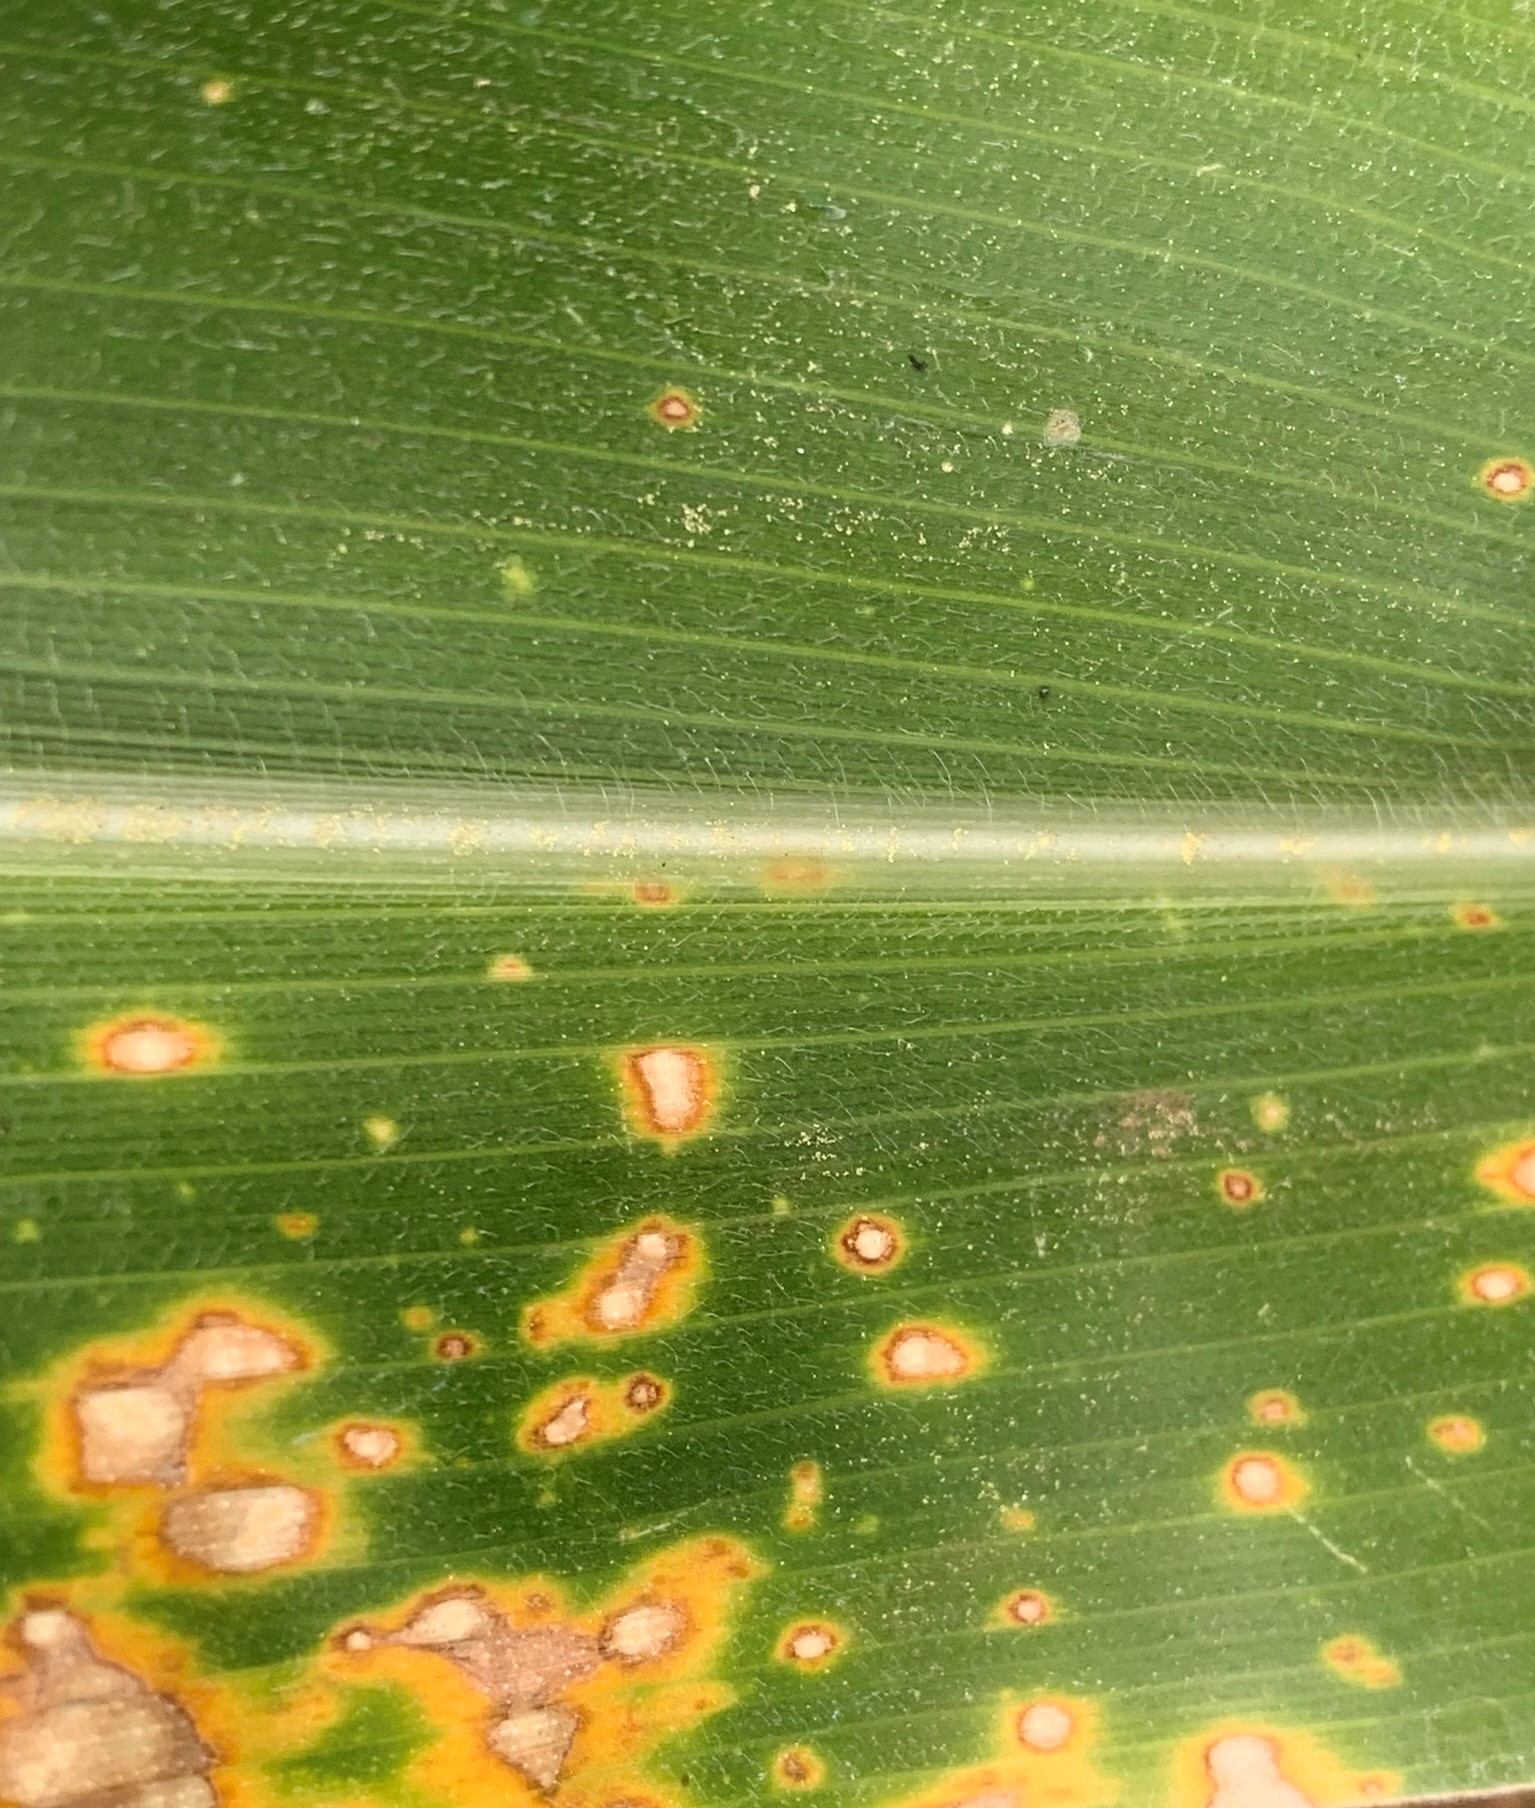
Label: MLN